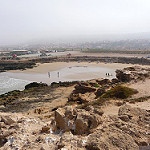
Label: sea